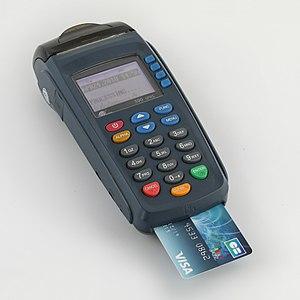
Terminal de paiement électronique en cours de service avec une carte visa insérée, au Laos. Image réalisée avec la technique du focus stacking à partir de 4 images (logiciel Helicon focus). Le numéro de la carte a été modifié sur Photoshop.
Un terminal de paiement électronique est un appareil électronique capable de lire les données d'une carte bancaire, d'enregistrer une transaction, et de communiquer avec un serveur d'authentification à distance.